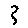
Label: 3